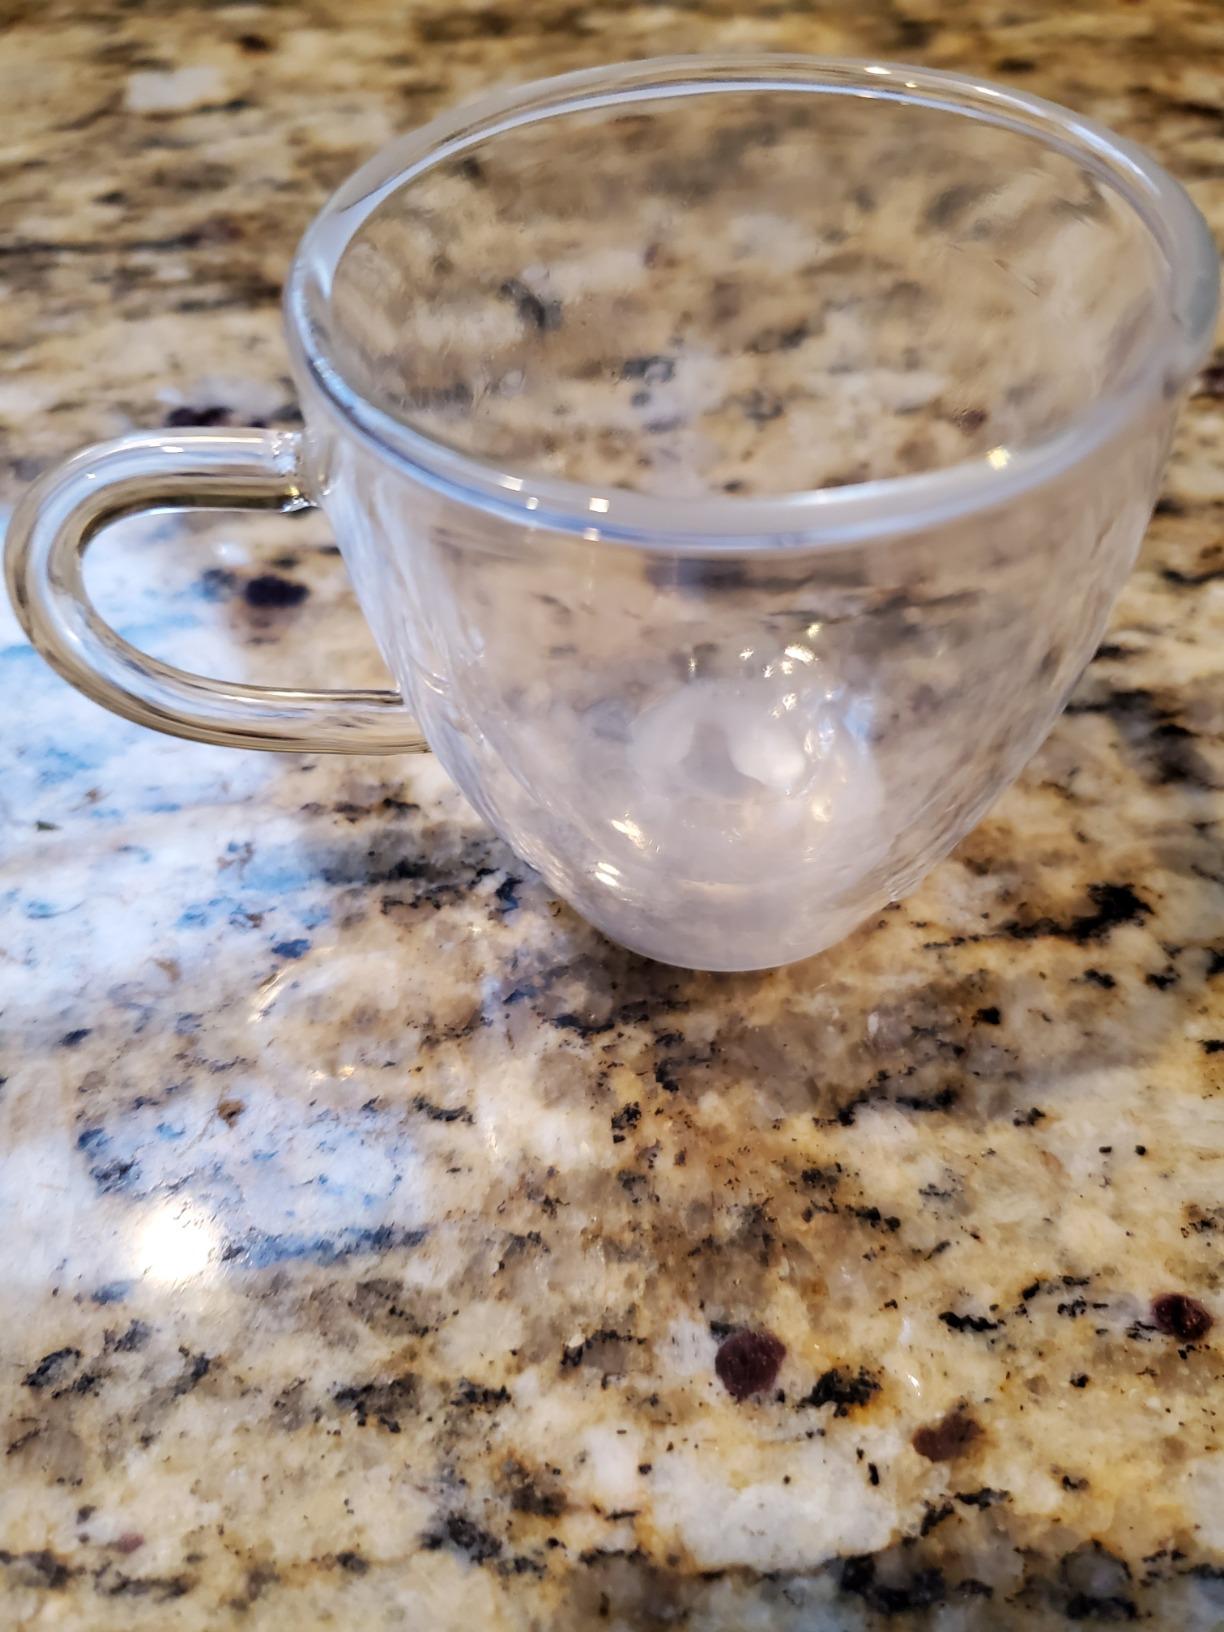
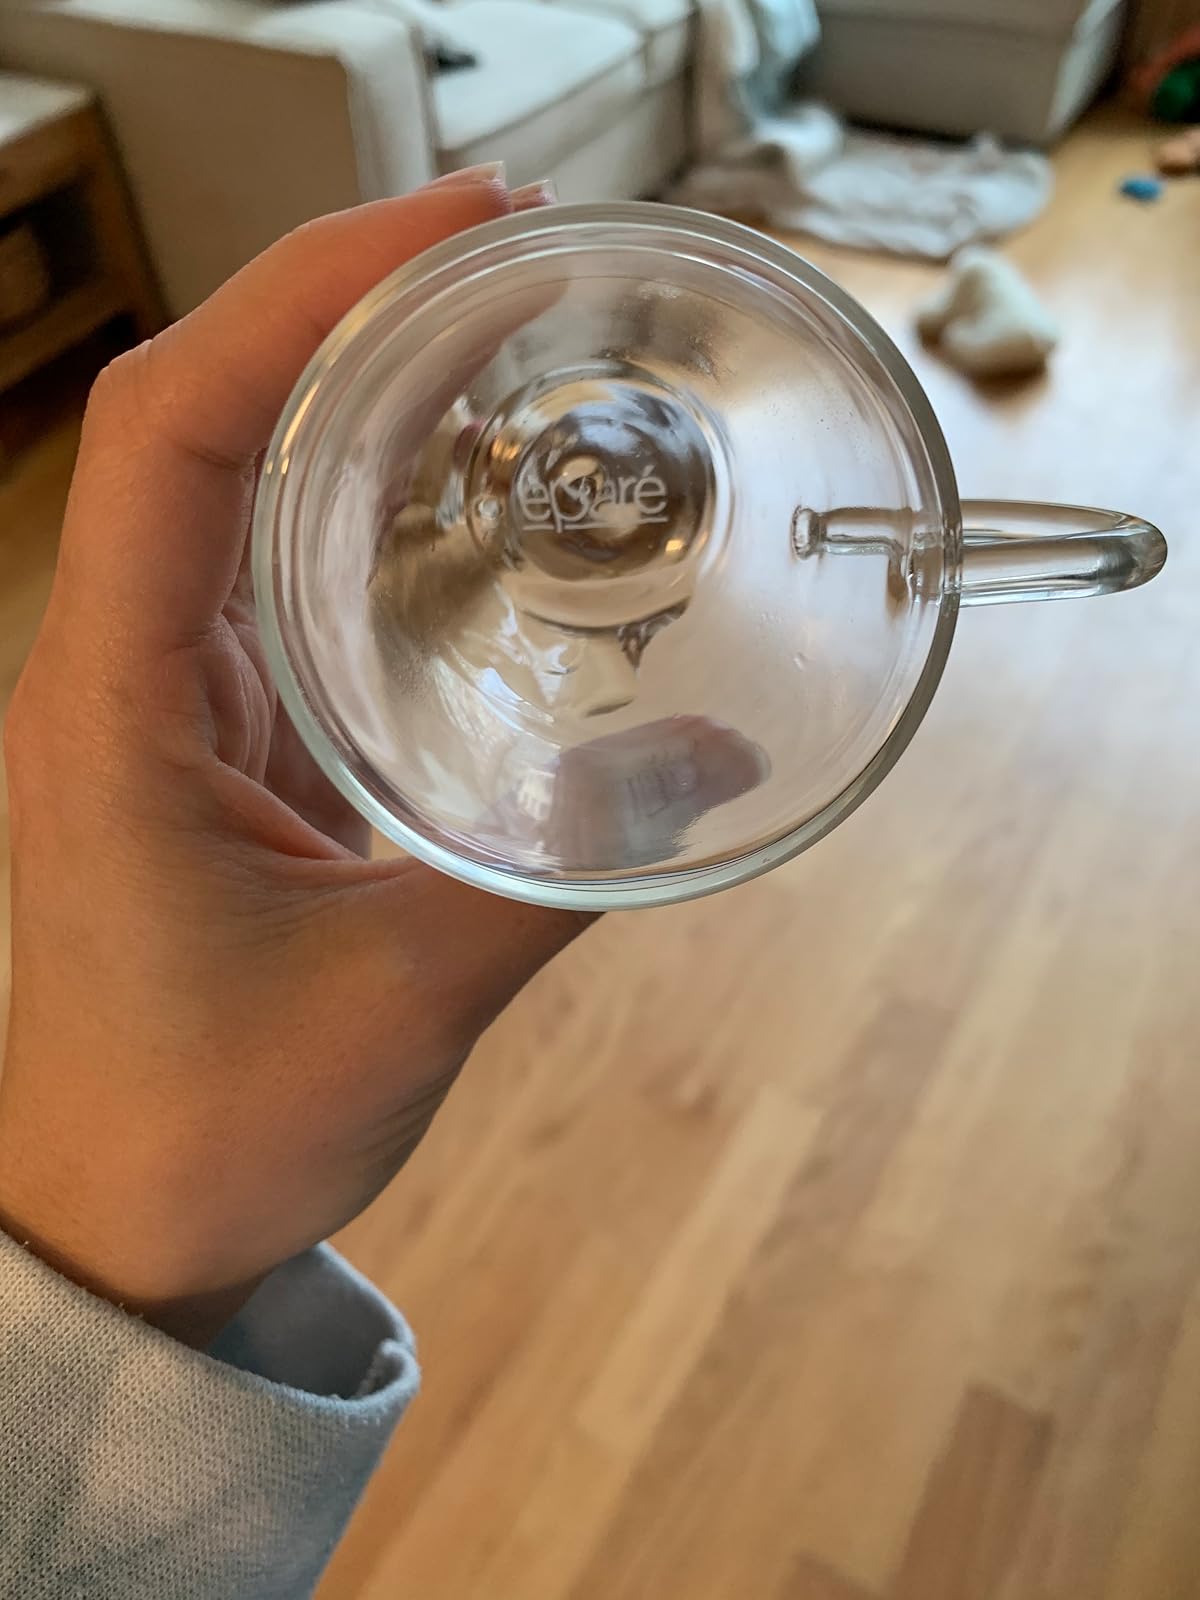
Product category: items_mug
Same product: yes